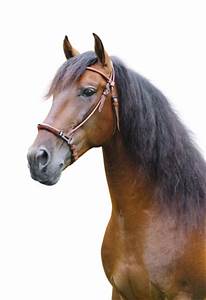
Label: cavallo